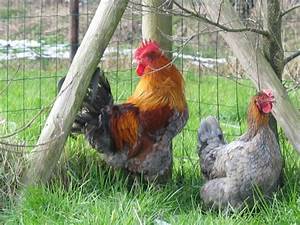
Label: gallina